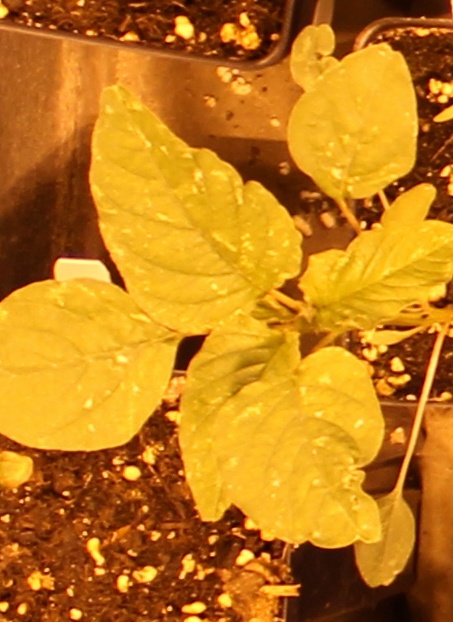
Label: Palmer Amaranth